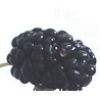
Label: mulberry